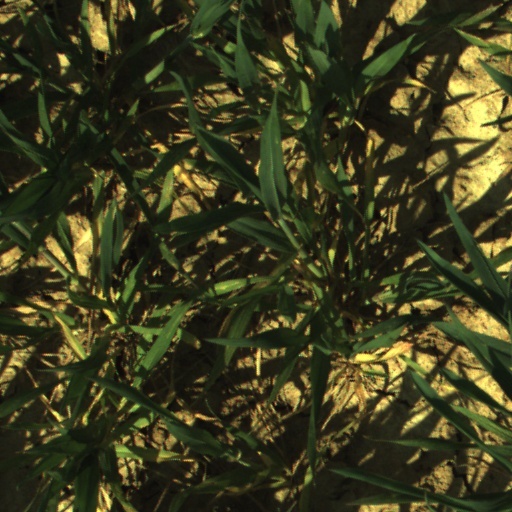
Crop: wheat